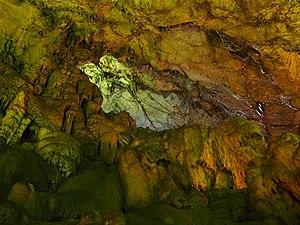
l'intérieur de la Grotte de Psychro, en contre-plongée. Crète, Grèce.
La grotte de Psychro, ou grotte du Dikté, est une grotte de Crète, en Grèce. Située dans le nome de Lasithi, à 1 025 mètres d'altitude, elle est considérée comme le lieu de naissance de Zeus. Selon Hésiode, Rhéa mit au monde Zeus dans une caverne du mont Égée, près de Lyttos. Lors de fouilles à la fin du XIXᵉ siècle, le site fut identifié comme celui décrit par Hésiode.